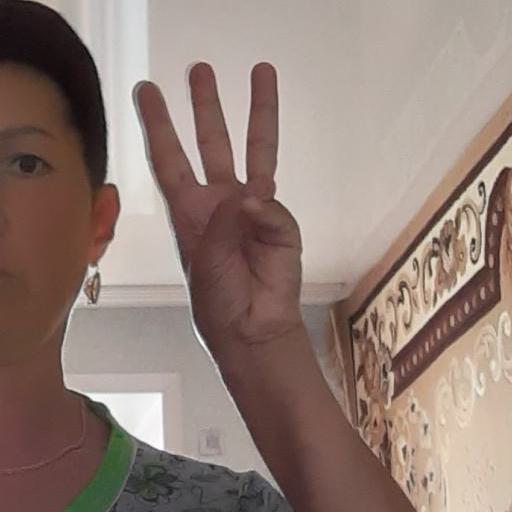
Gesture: three